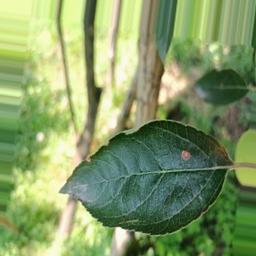
Label: Alternaria